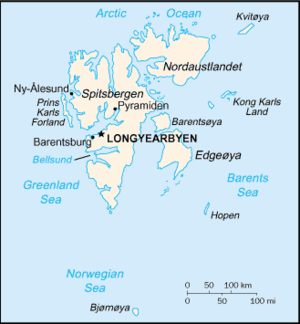
Den svensk-russiske meridianbue-ekspedition
Kort over Svalbard.
Den svensk-russiske meridianbue-ekspedition var en flerårig videnskabelig forskningsekspedition til Svalbard i årene 1899 til 1902. Ekspeditionen gennemførte meridianbuemålinger for at studere jordens krumning og form nær Nordpolen og udførte samtidig en række andre undersøgelser. Ekspeditionen tog også de første fotografier af nordlyset i arktiske områder.